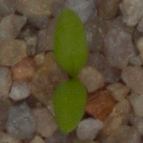
Label: common_chickweed